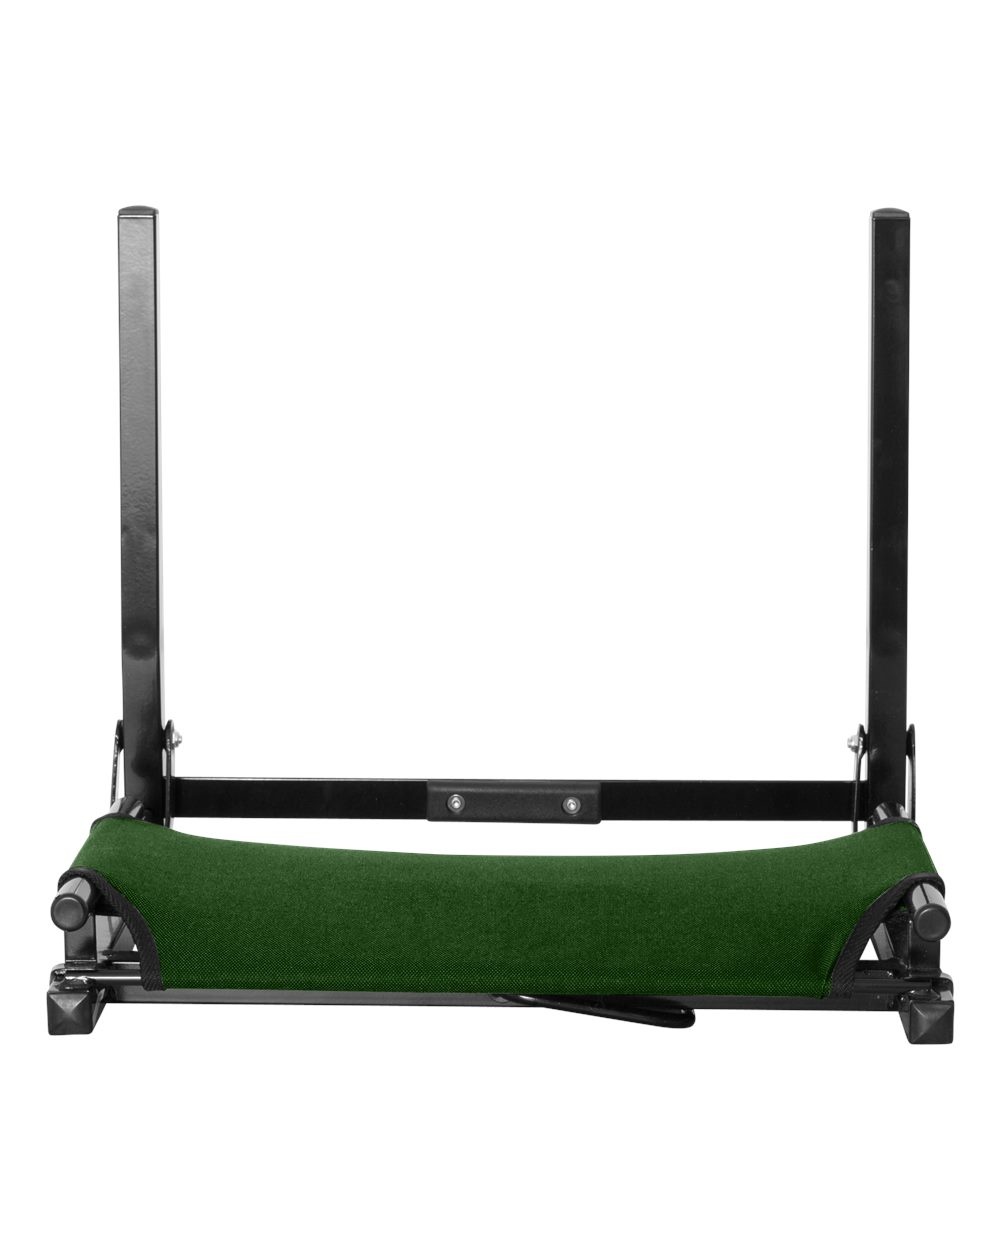
The Stadium Chair Folding - Chair Seat ONLY
This item includes the canvas seat with steel frame. To purchase the companion canvas seat backing please see "The Stadium Chair Folding - Chair Back ONLY". The fabric backs of this item will not be on chair when shipped. 17" W x 16" H x 13" D Imprint Area Left chest full colour imprint included. Full colour front, back and sleeve imprint options also available.
Brand: 62662
Category: Sporting Goods > Athletics > General Purpose Athletic Equipment > Stadium Seats & Cushions